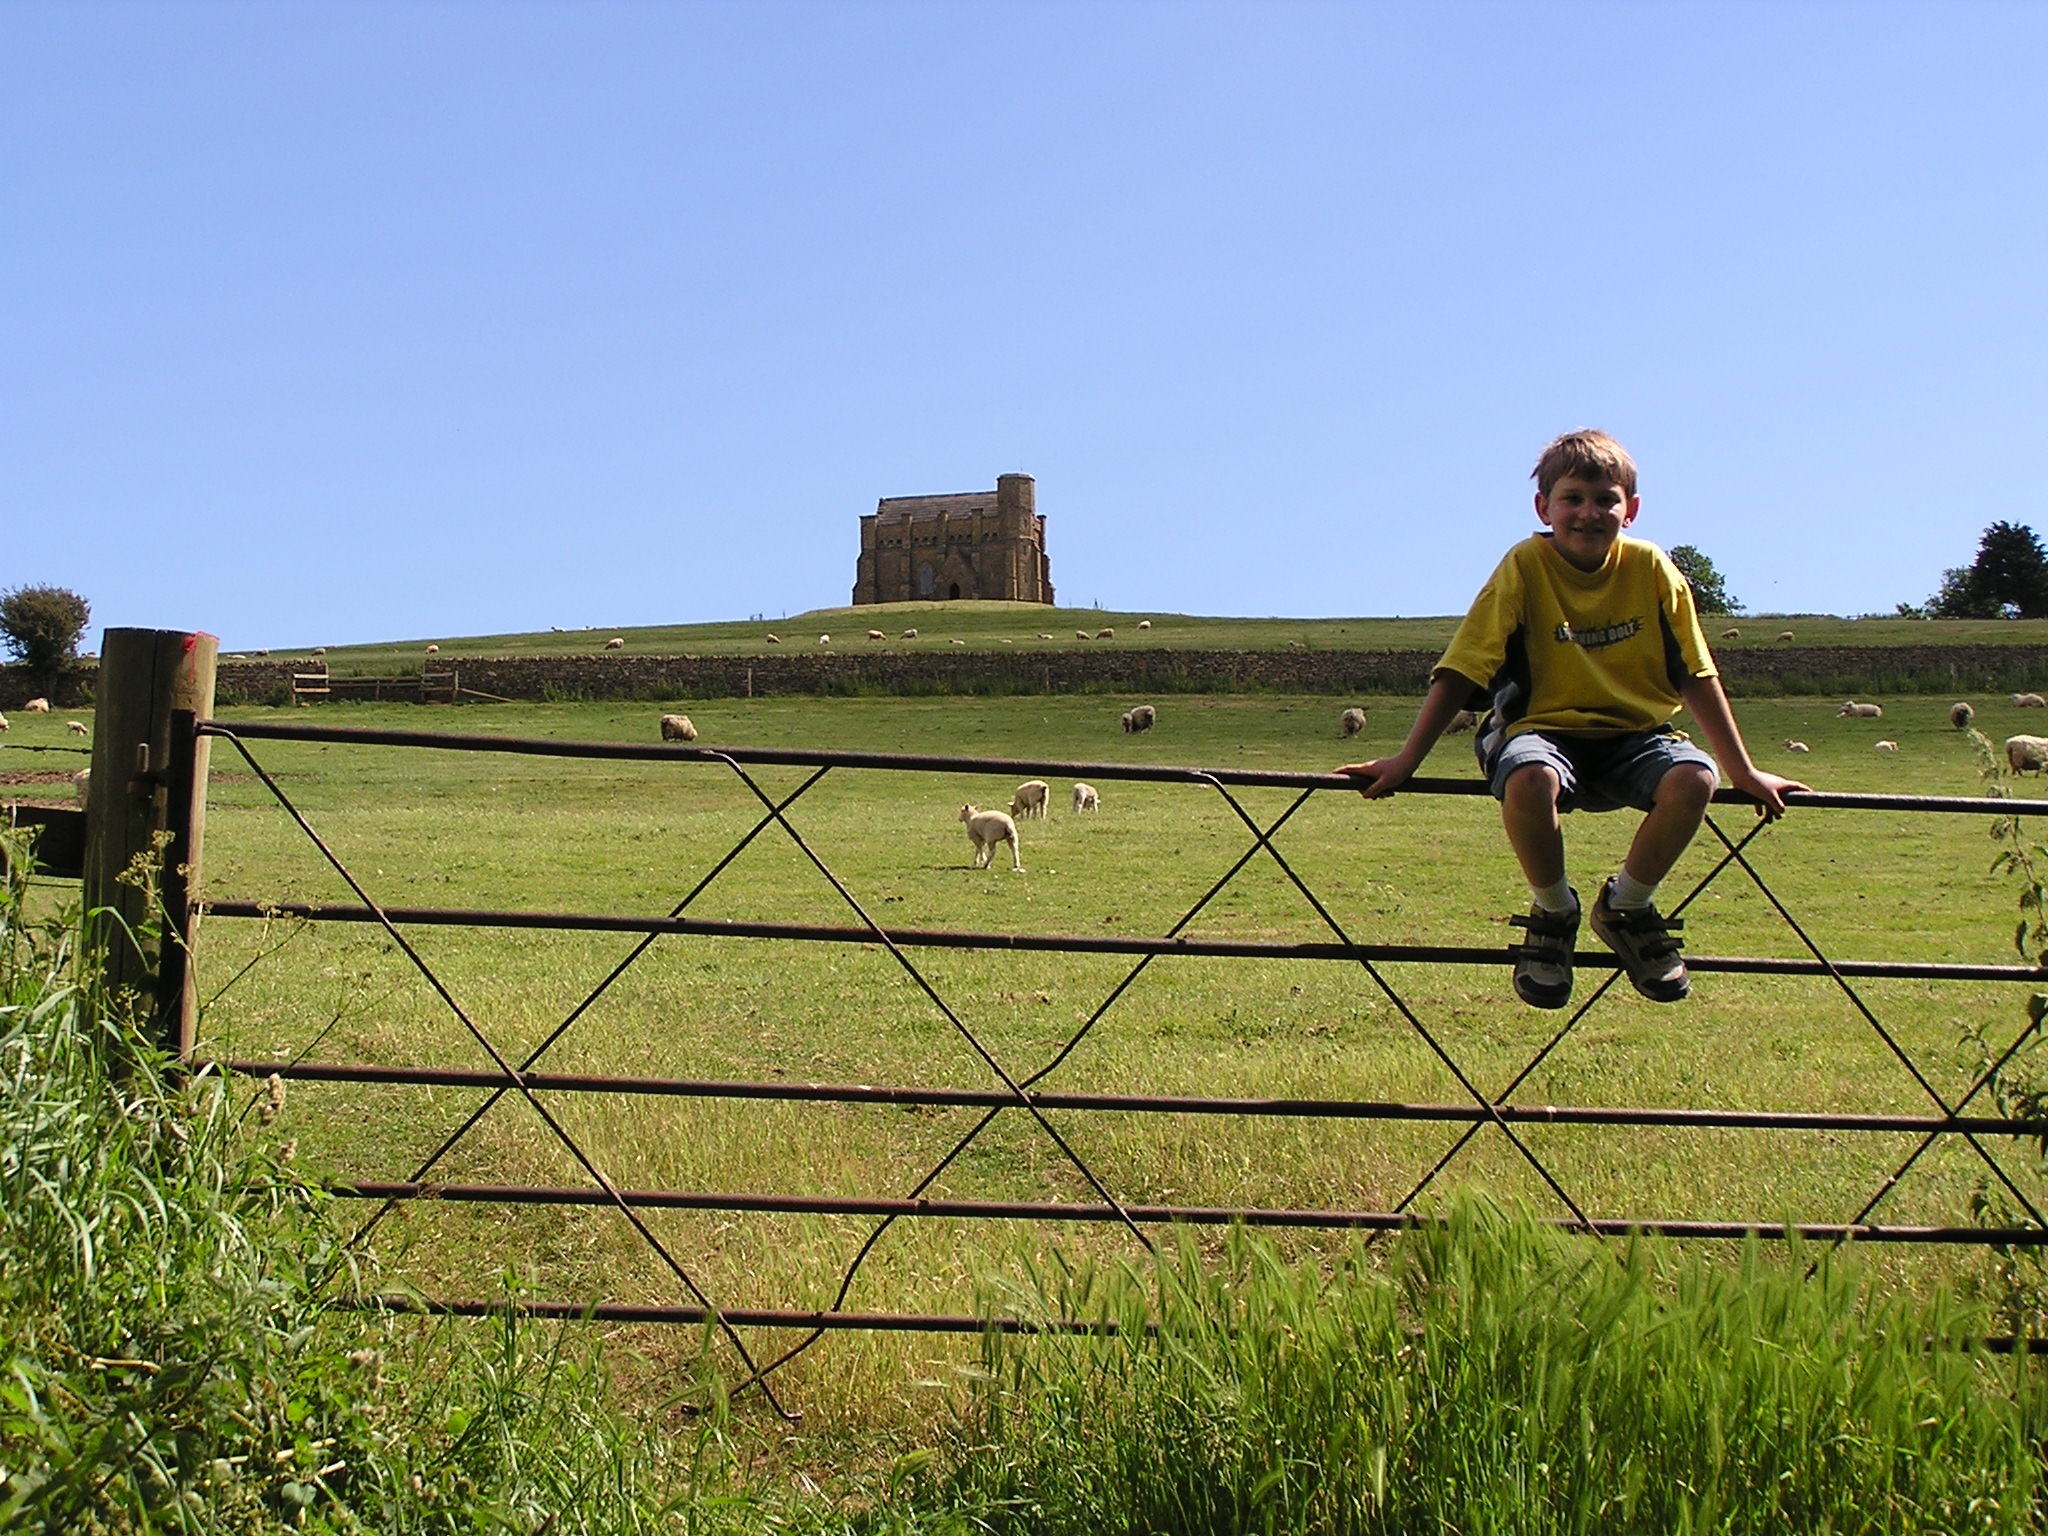
grass, fence, field, farm, lawn, meadow, roof, rural, agriculture, rural area